Garage rock

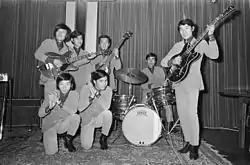
The Spiders in 1966

Latin America got swept up in the worldwide beat trend and developed several of its own national scenes. Mexico experienced its own equivalent to North American garage. The nation's proximity to the United States was detectable in the raw sounds produced by a number of groups while the country simultaneously embraced the British Invasion. One of Mexico's most popular acts were Los Dug Dug's, who recorded several albums and stayed active well into the 1970s.